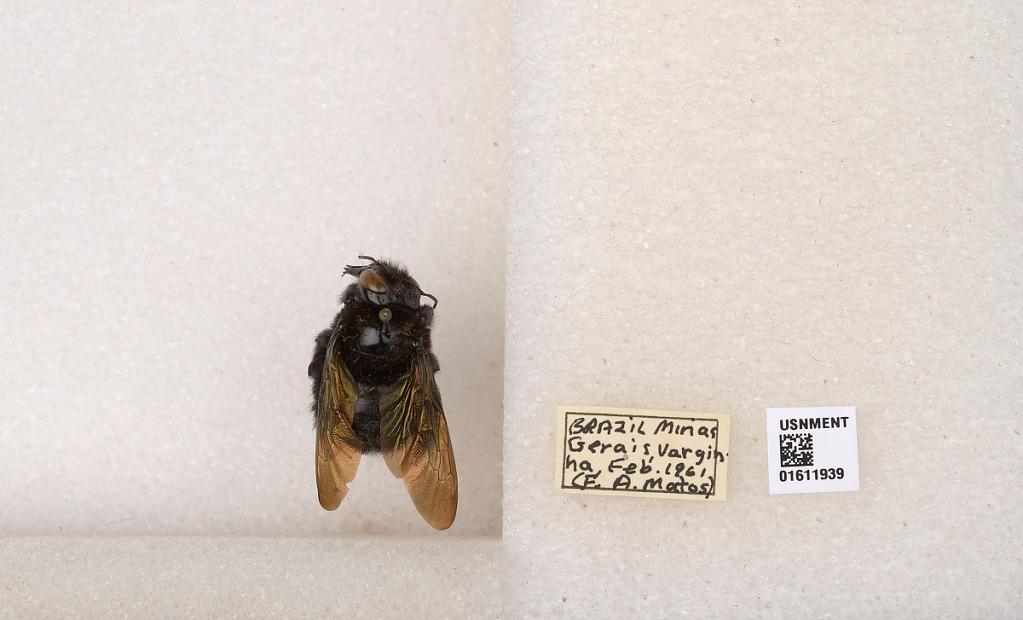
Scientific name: Xylocopa
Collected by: R. Sage
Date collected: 1961-2-1
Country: Brazil
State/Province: Minas Gerais
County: Varginha
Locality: Varginha